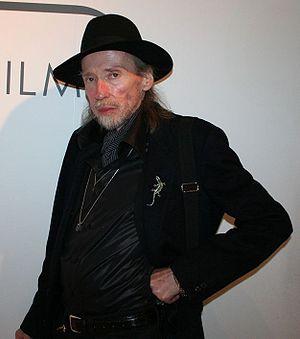
Werner Schroeter est un cinéaste et metteur en scène de théâtre et d'opéra allemand, né le 7 avril 1945 à Georgenthal et mort le 12 avril 2010 à Cassel.